Nicholas Prea

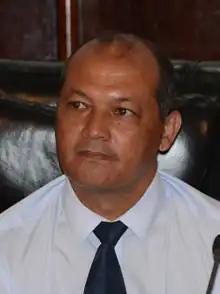

Nicholas Prea is a speaker of the National Assembly of the Seychelles. An engineer by profession, he is a member of the Seychelles National Party.